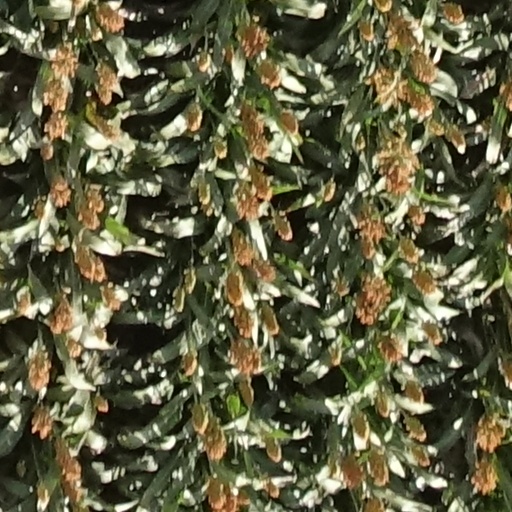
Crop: sorghum